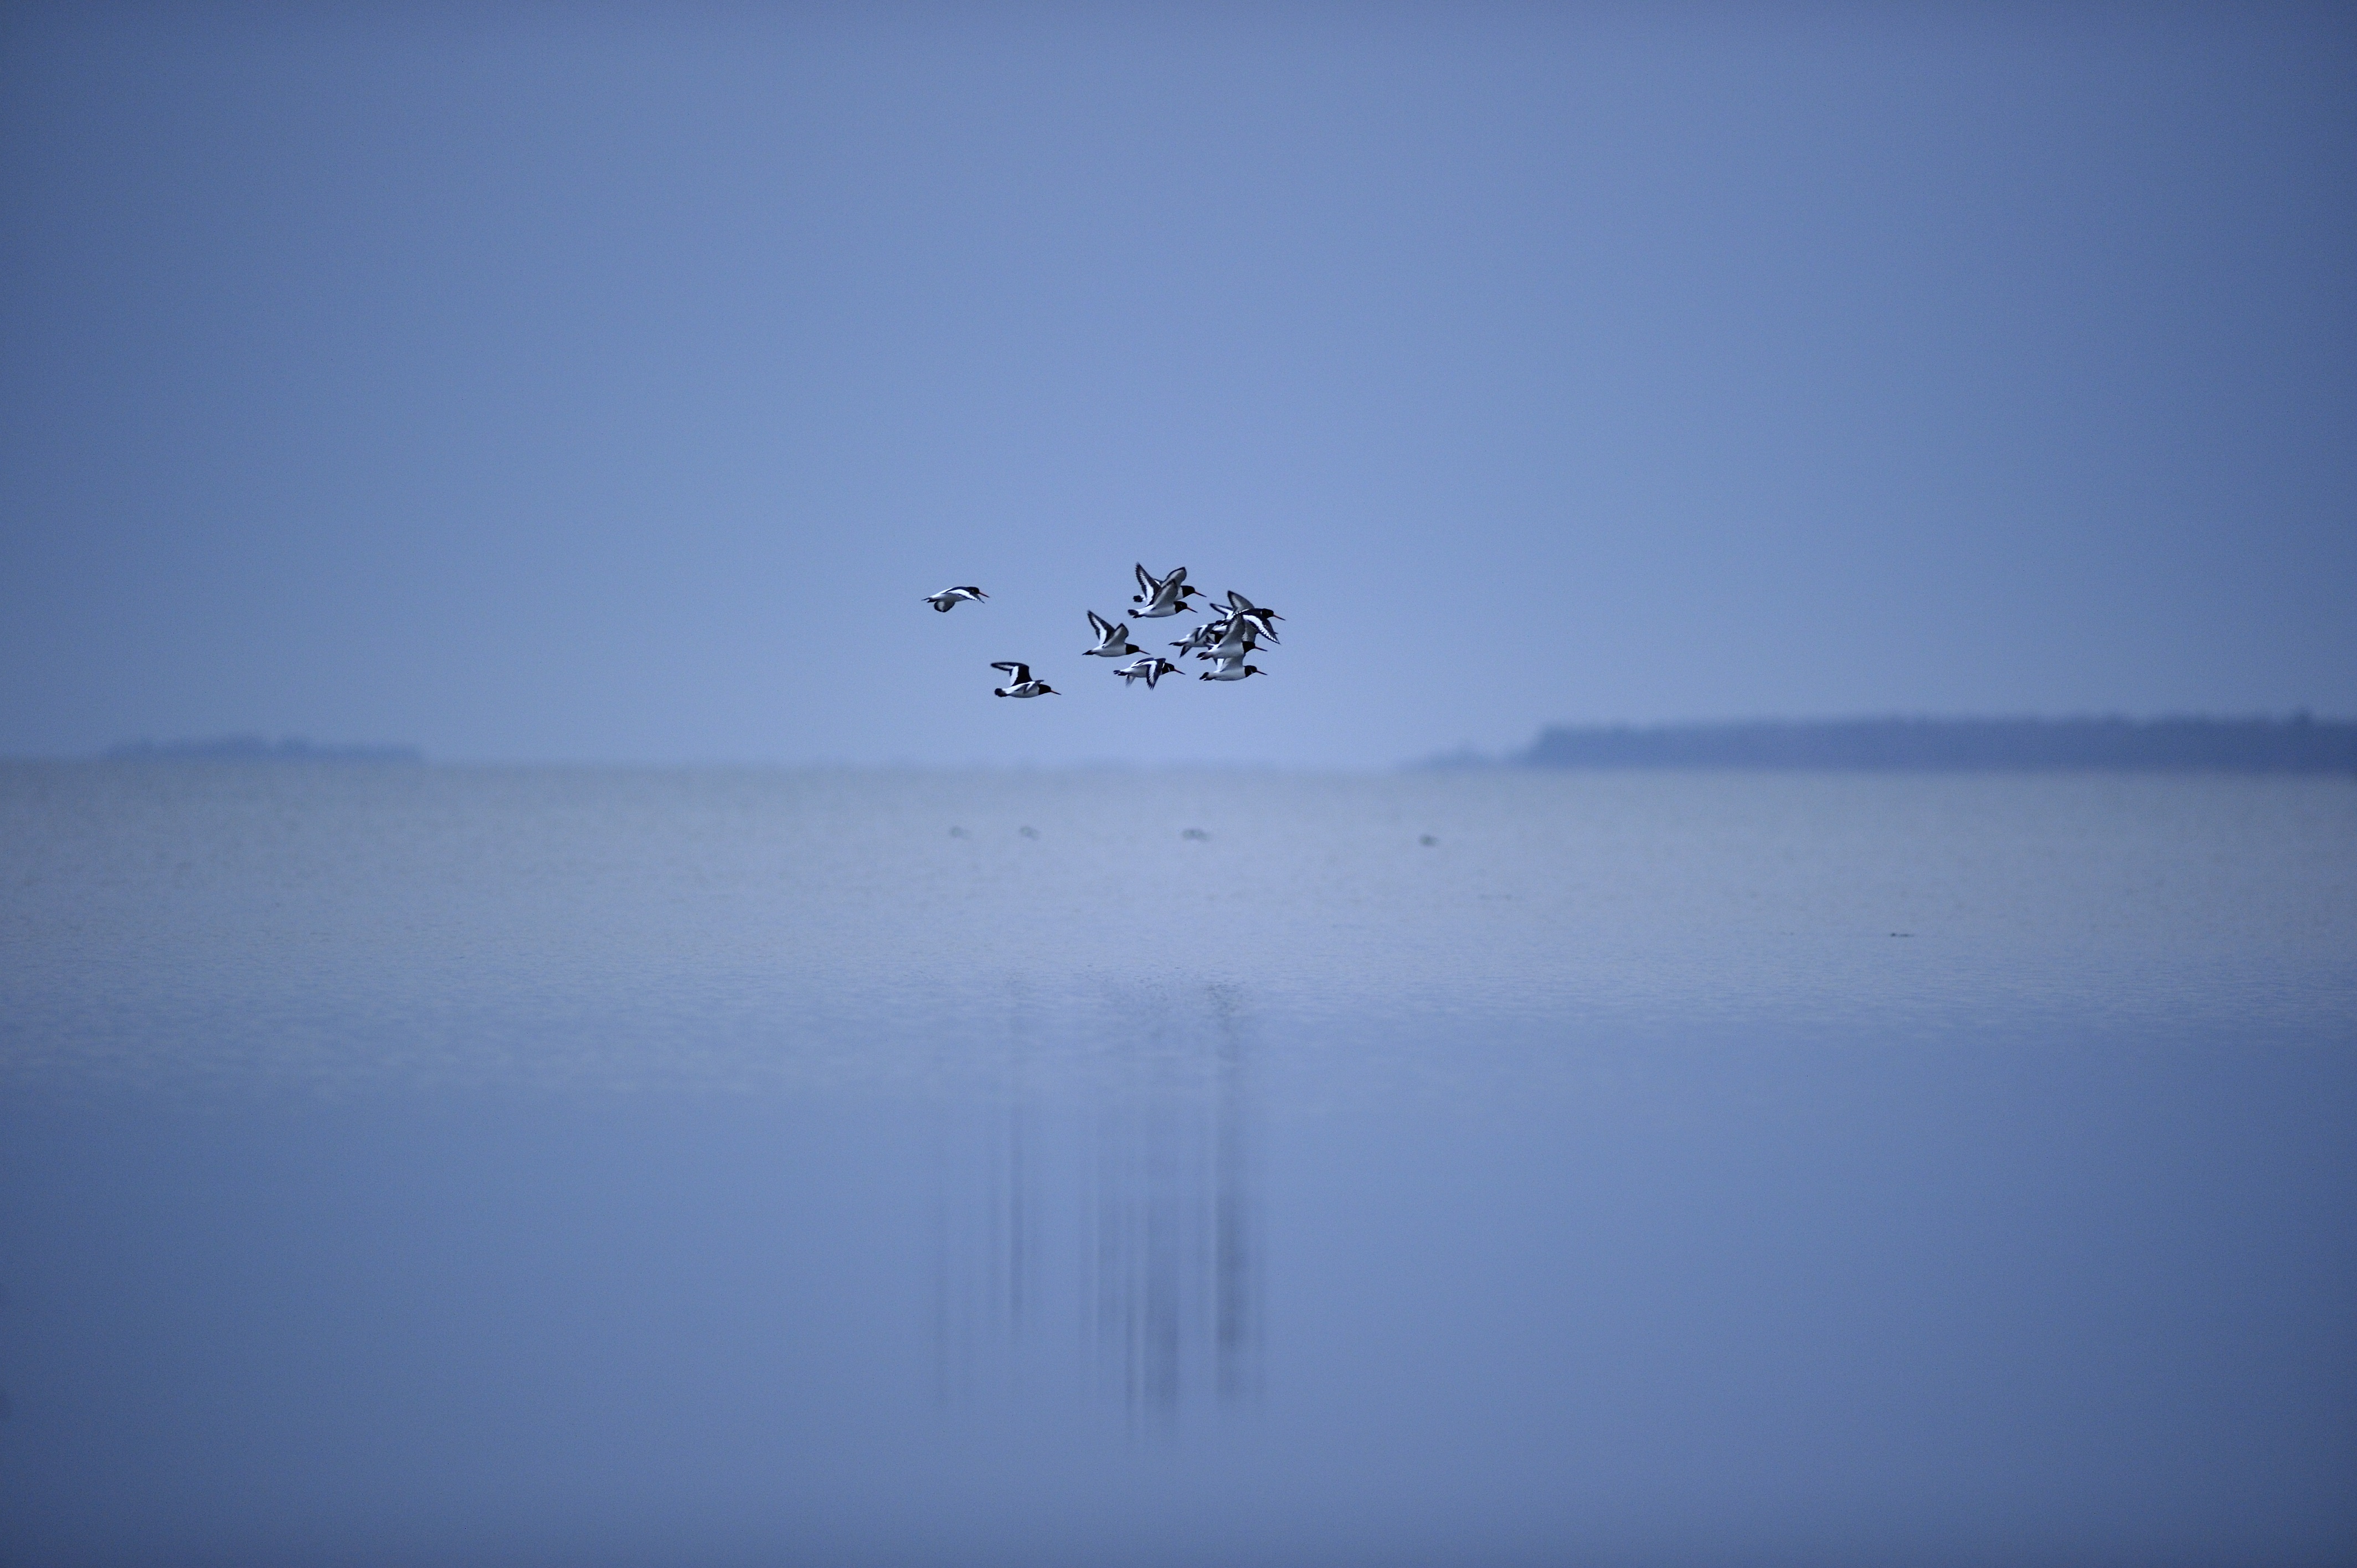
landscape, sea, water, ocean, horizon, wing, cloud, sky, fog, mist, morning, wave, view, dawn, fly, reflection, balance, flight, natural, blue, silence, birds, denmark, the sea, the water, ro, atmospheric phenomenon, atmosphere of earth, bird at traits, maybe seagulls